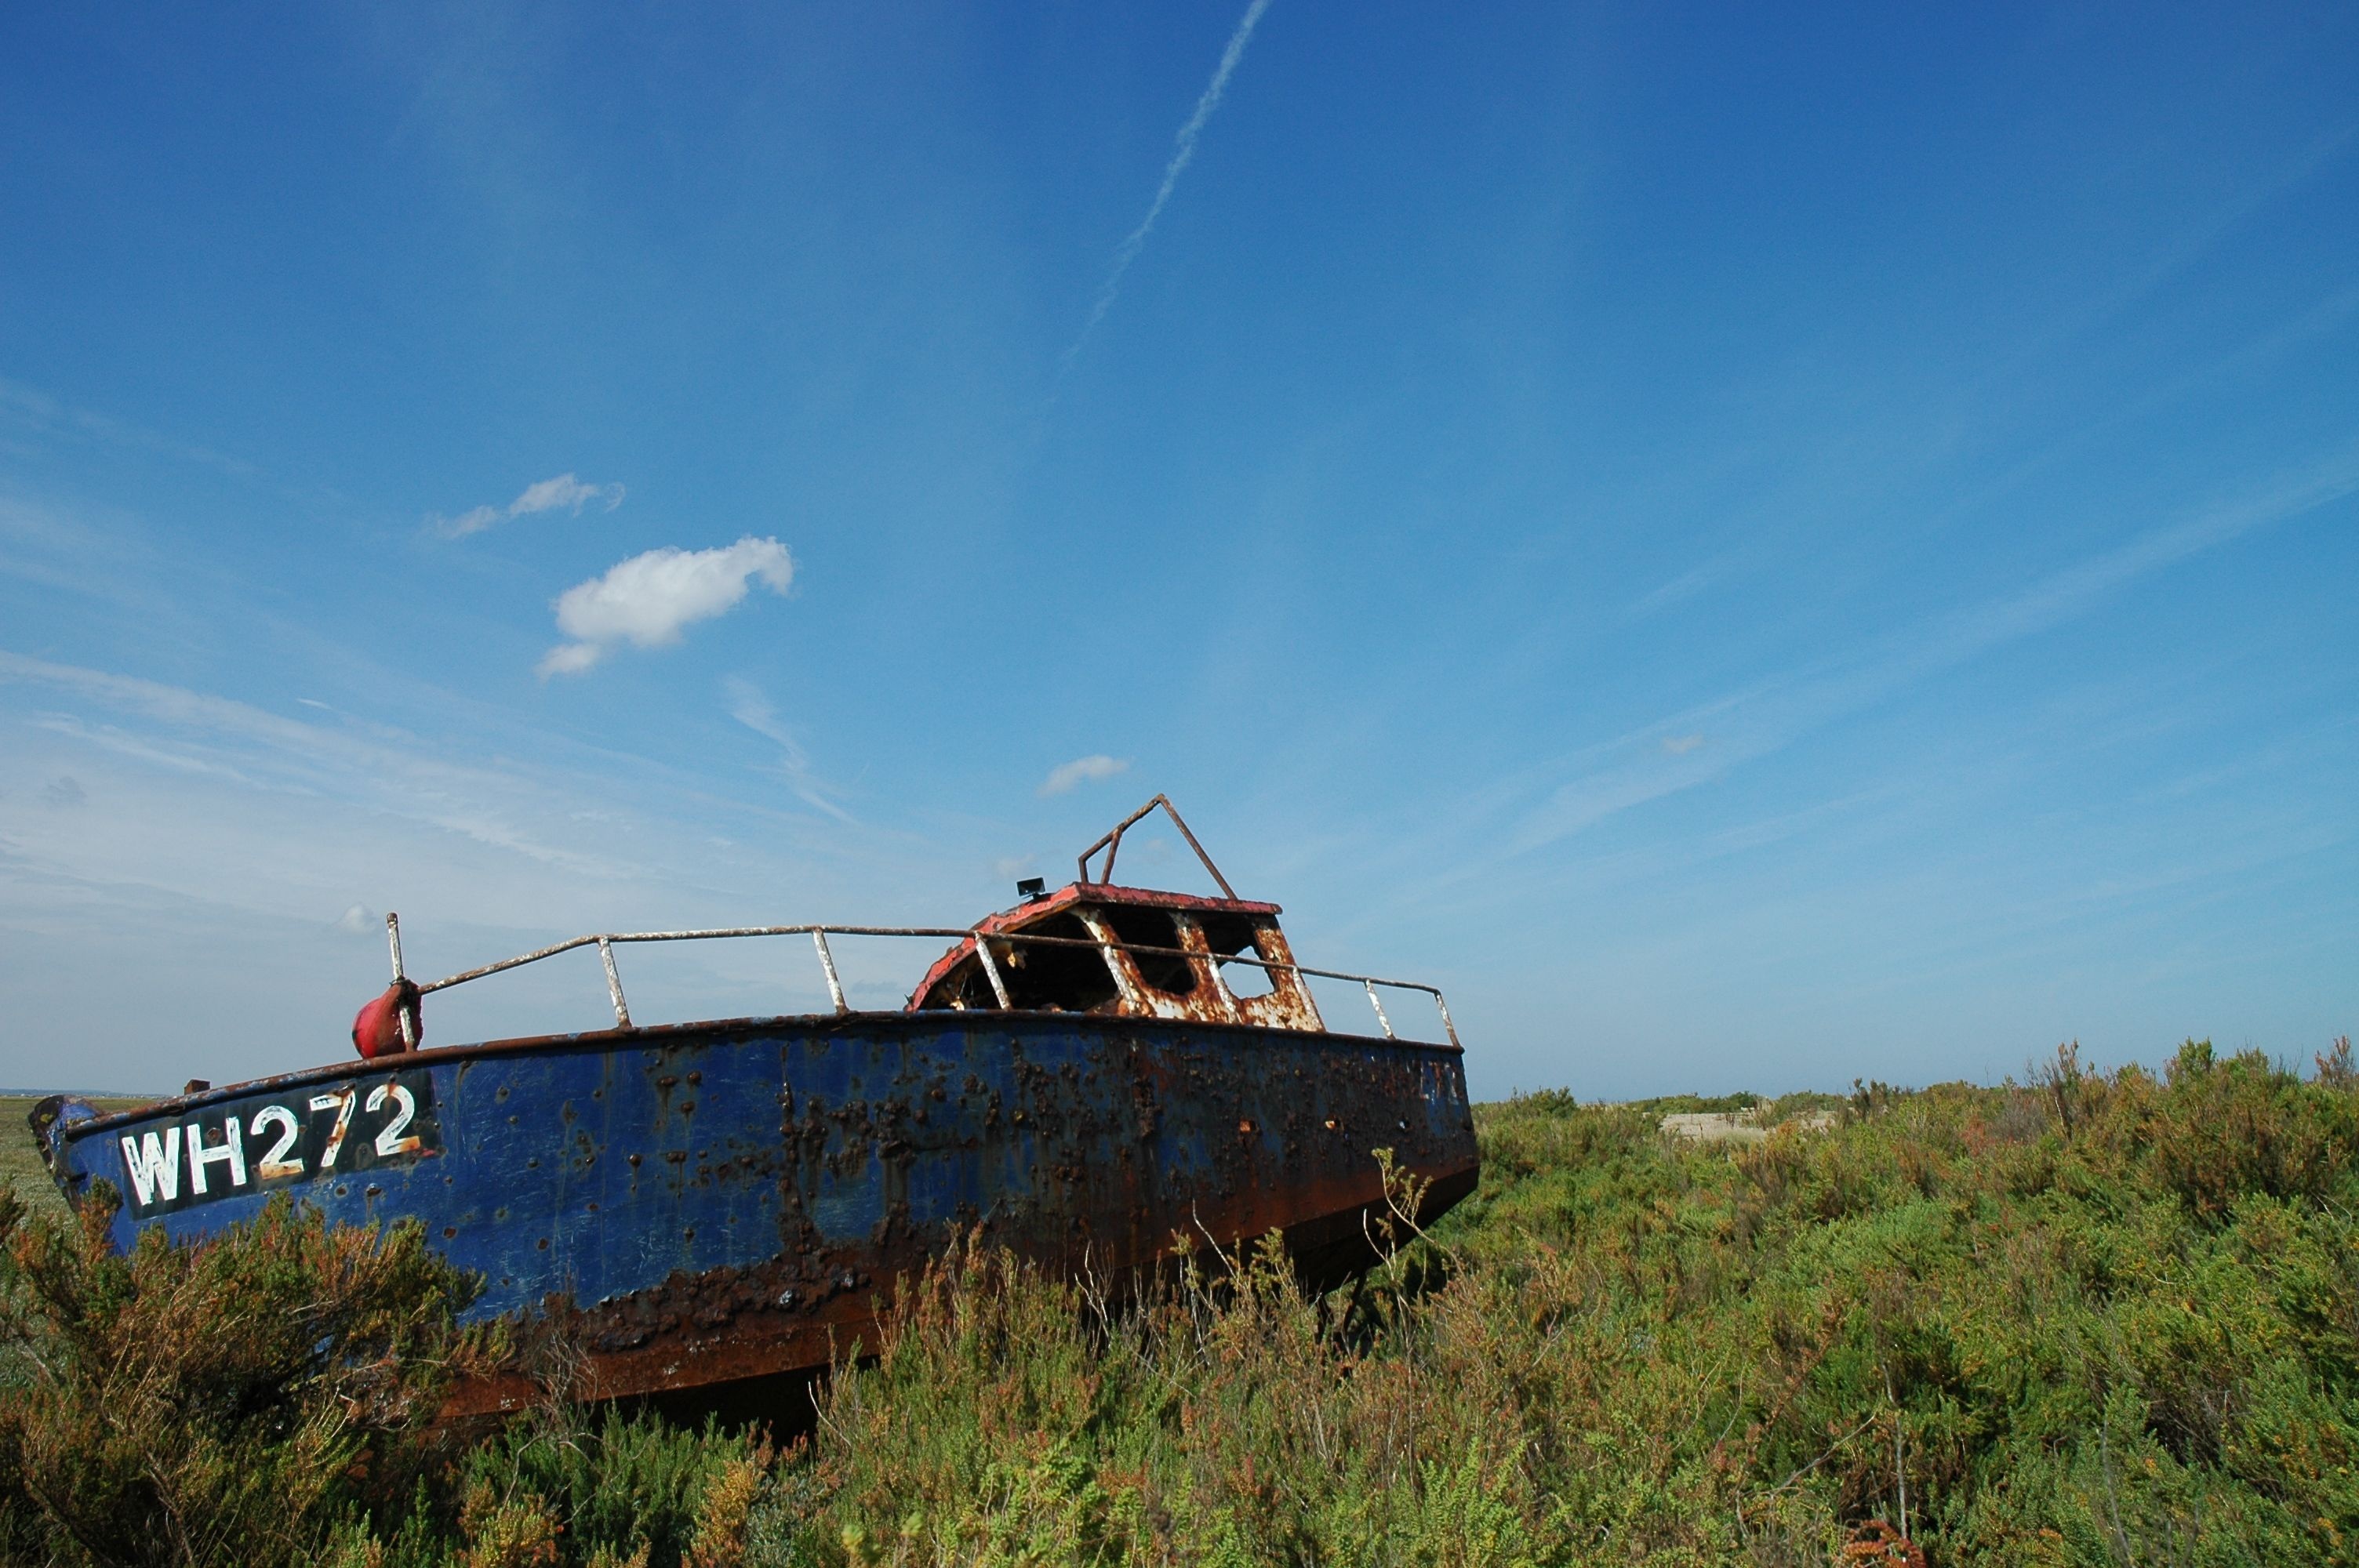
landscape, sea, coast, nature, sky, ship, summer, boot, vehicle, blue, waterway, ship wreck, england, stranded, maritime, united kingdom, fishing vessel